The Bodyguard (1992 film)

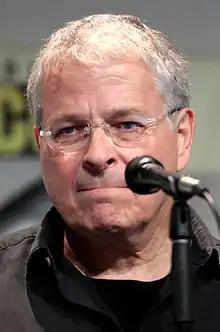
Lawrence Kasdan was the original writer of "The Bodyguard".

Lawrence Kasdan was an advertising copywriter who wanted to get into filmmaking. He wrote eight scripts in eight years, including "The Bodyguard", which Kasdan says was inspired by "Yojimbo" with Steve McQueen as the lead. "I was interested in what kind of a guy would do that kind of work: to be willing to lay down his life for a salary, for someone he may care nothing about―maybe even have negative feelings about," said Kasdan. Kasdan says it was the first really good script he wrote: